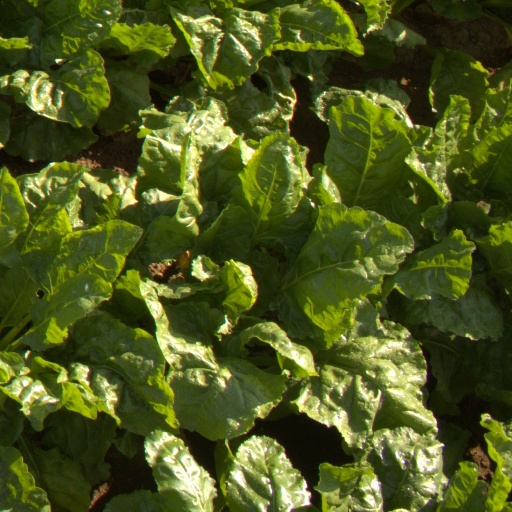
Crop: sugar beet